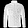
Label: Coat